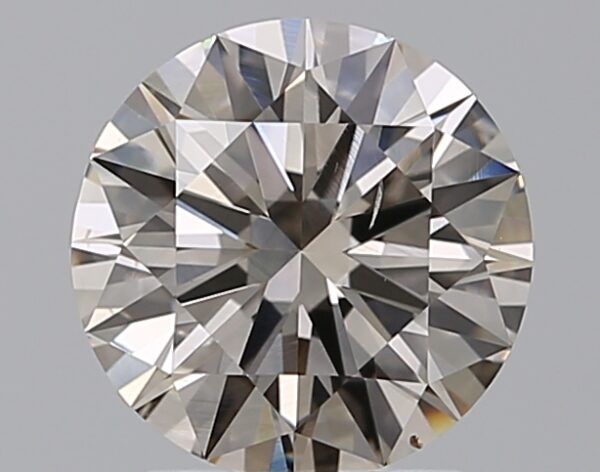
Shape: round
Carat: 1.7
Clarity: SI1
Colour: N
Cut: EX
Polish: EX
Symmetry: EX
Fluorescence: F
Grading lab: GIA
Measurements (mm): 7.67 x 7.72 x 4.65